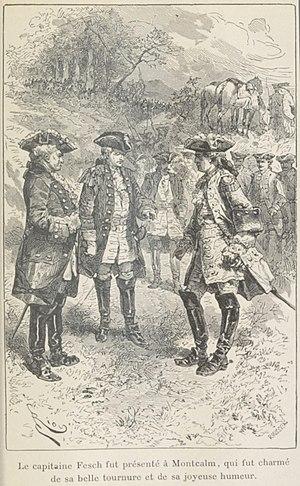
Montcalm recevant le 9 août 1757 le capitaine anglais Fesch venu prendre contact au nom du lieutenant-colonel Young et de George Monro pour négocier la reddition du Fort William Henry. Illustration publiée en 1913 dans Les Français au Canada
La bataille de Fort William Henry a eu lieu du 3 au 9 août 1757 lors de la guerre de Sept Ans. Elle oppose les Français — commandés par Montcalm — et leurs alliés amérindiens aux Britanniques du Fort William Henry, situé dans la province de New York. Fort William Henry — connu également sous le nom de Fort George, en référence au lac George, qu'il borde — est situé à environ 30 km au nord-ouest de sa première base, Fort Edward, bâti le long du fleuve Hudson.